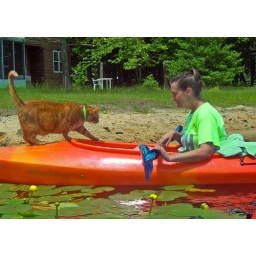
bubbie getting into the boat with bonnie just off shore. this was back in June in our kayaks in the lake in our backyard....